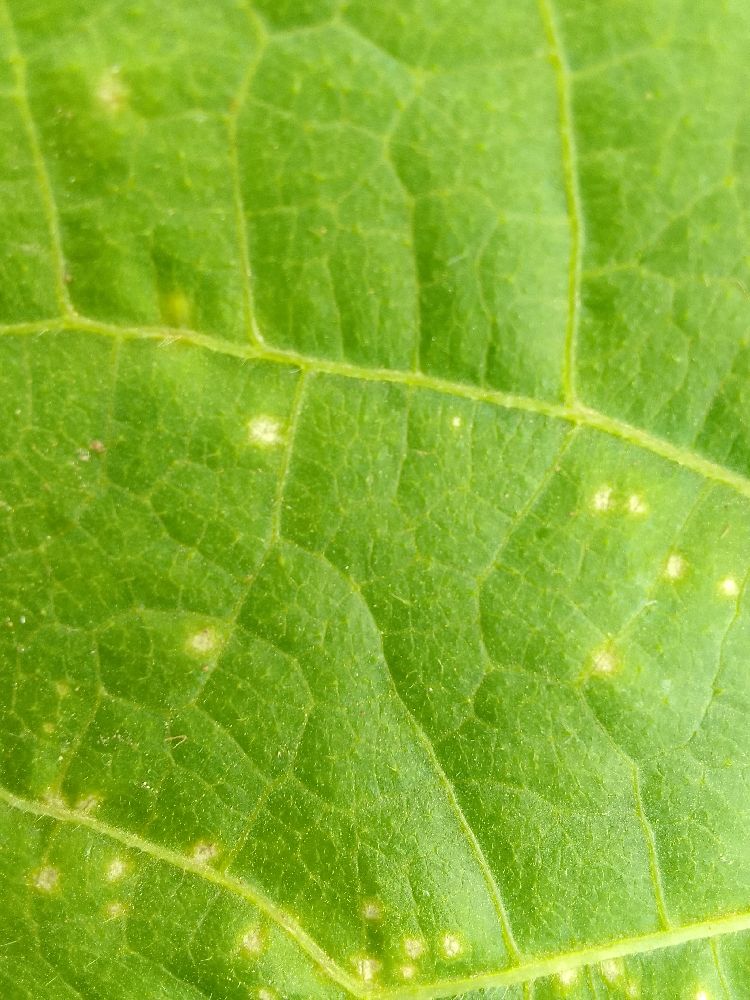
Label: rust